KOZL-TV

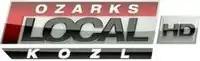
KOZL logo used from September 1, 2011, to September 10, 2012; was later used on the station's 9:00 p.m. newscast.

On September 1, 2011, the Fox affiliation moved to Osage Beach–licensed MyNetworkTV affiliate KRBK (channel 49), which had launched two years earlier in August 2009; channel 27, meanwhile, changed its callsign to KOZL-TV and converted into an independent station; the station began using the on-air branding "Ozarks Local". With the change, KOZL began filling prime time hours formerly occupied by Fox network programming with syndicated programming (initially, the newsmagazines "Inside Edition" and "The Insider", along with the sitcoms "My Name Is Earl" and "Everybody Loves Raymond" on weeknights), along with family-oriented movies on Sunday nights. The station also acquired local broadcast rights to college basketball games from the Southeastern Conference through ESPN Plus, featuring double-header games airing on Saturday afternoons, occasional Wednesday night games and the first two rounds of the SEC tournament.